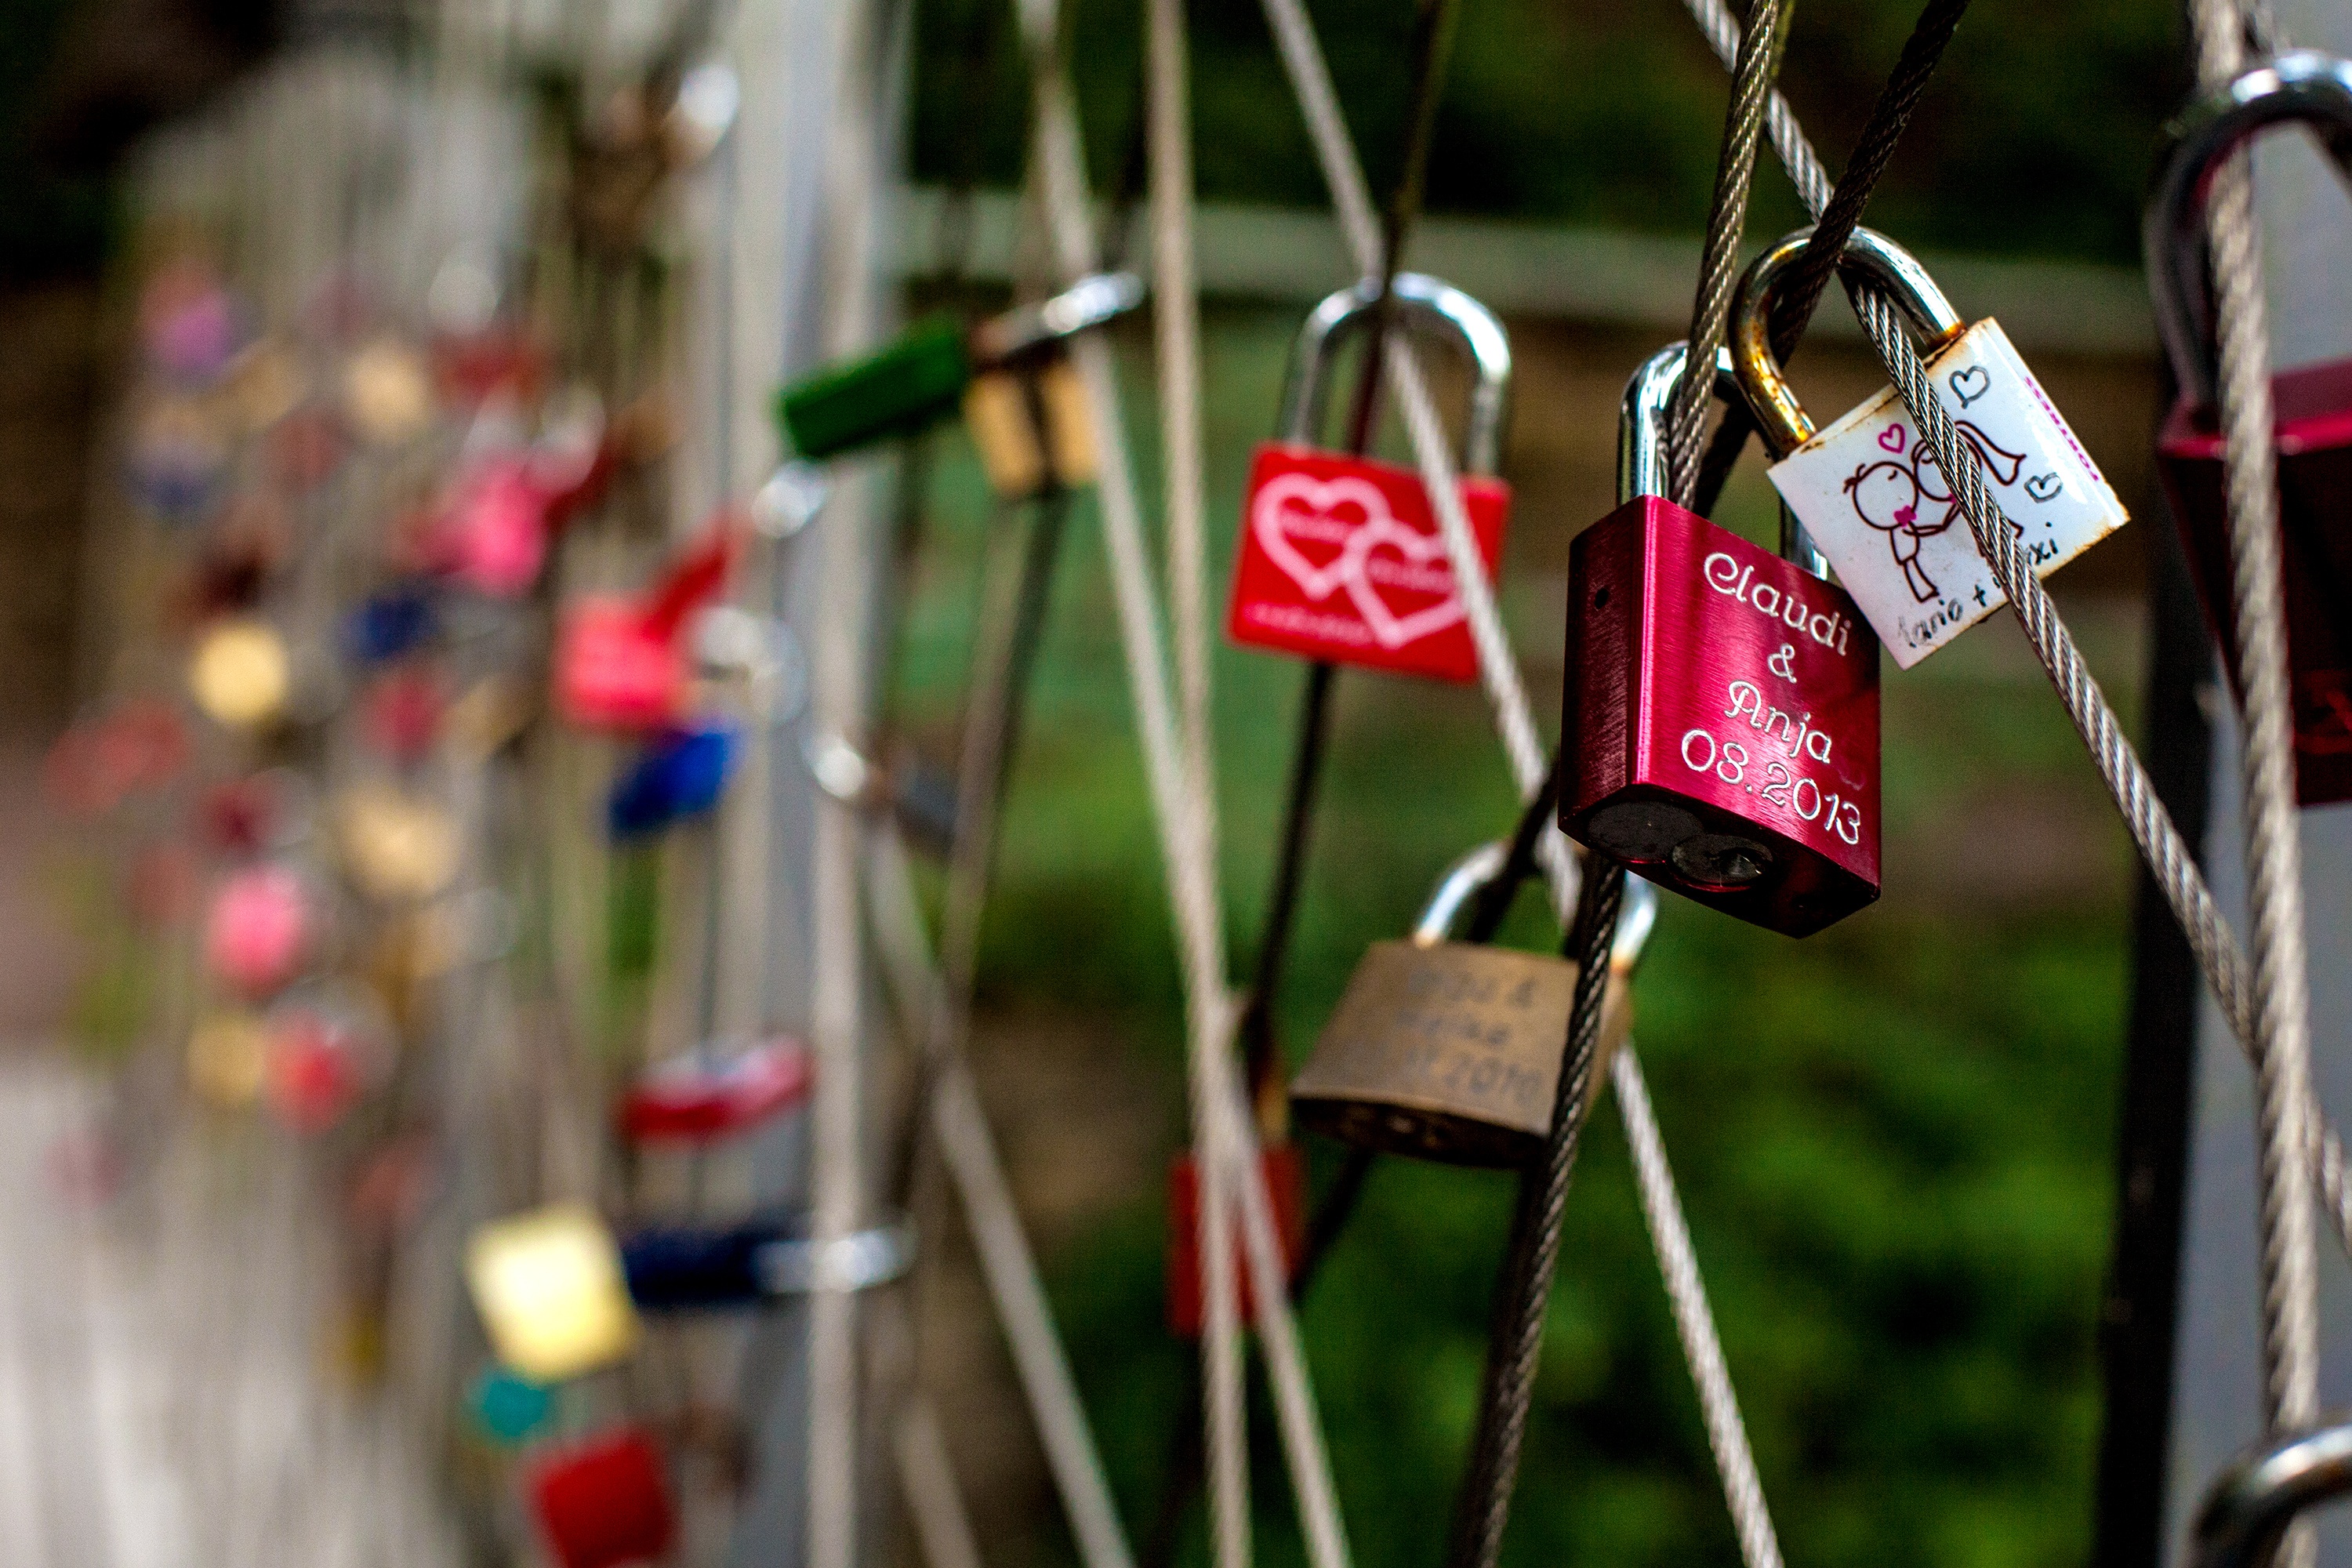
bridge, flower, love, railing, color, couple, romance, romantic, castle, memory, friendship, christmas, partnership, lovers, valentine, couples, feelings, flirt, valentine's day, love symbol, combines, love oath